Utah-Idaho Sugar Company

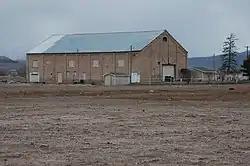
Remnants of the Elsinore plant

By 1909, plans for moving the Nampa, Idaho factory to Central Utah were coming together. Pledges in stock and supported land led to a site being developed near Elsinore. Contracts for were secured by November 1910, so a factory was completed by October 1911 by Dyer, using the Nampa equipment. The first year was very successful with 23,500 tons of sugar produced, but an ongoing issue with the sugar beet blight caused yield to fall. The factory was closed in 1929 and dismantled in the early 1940s.